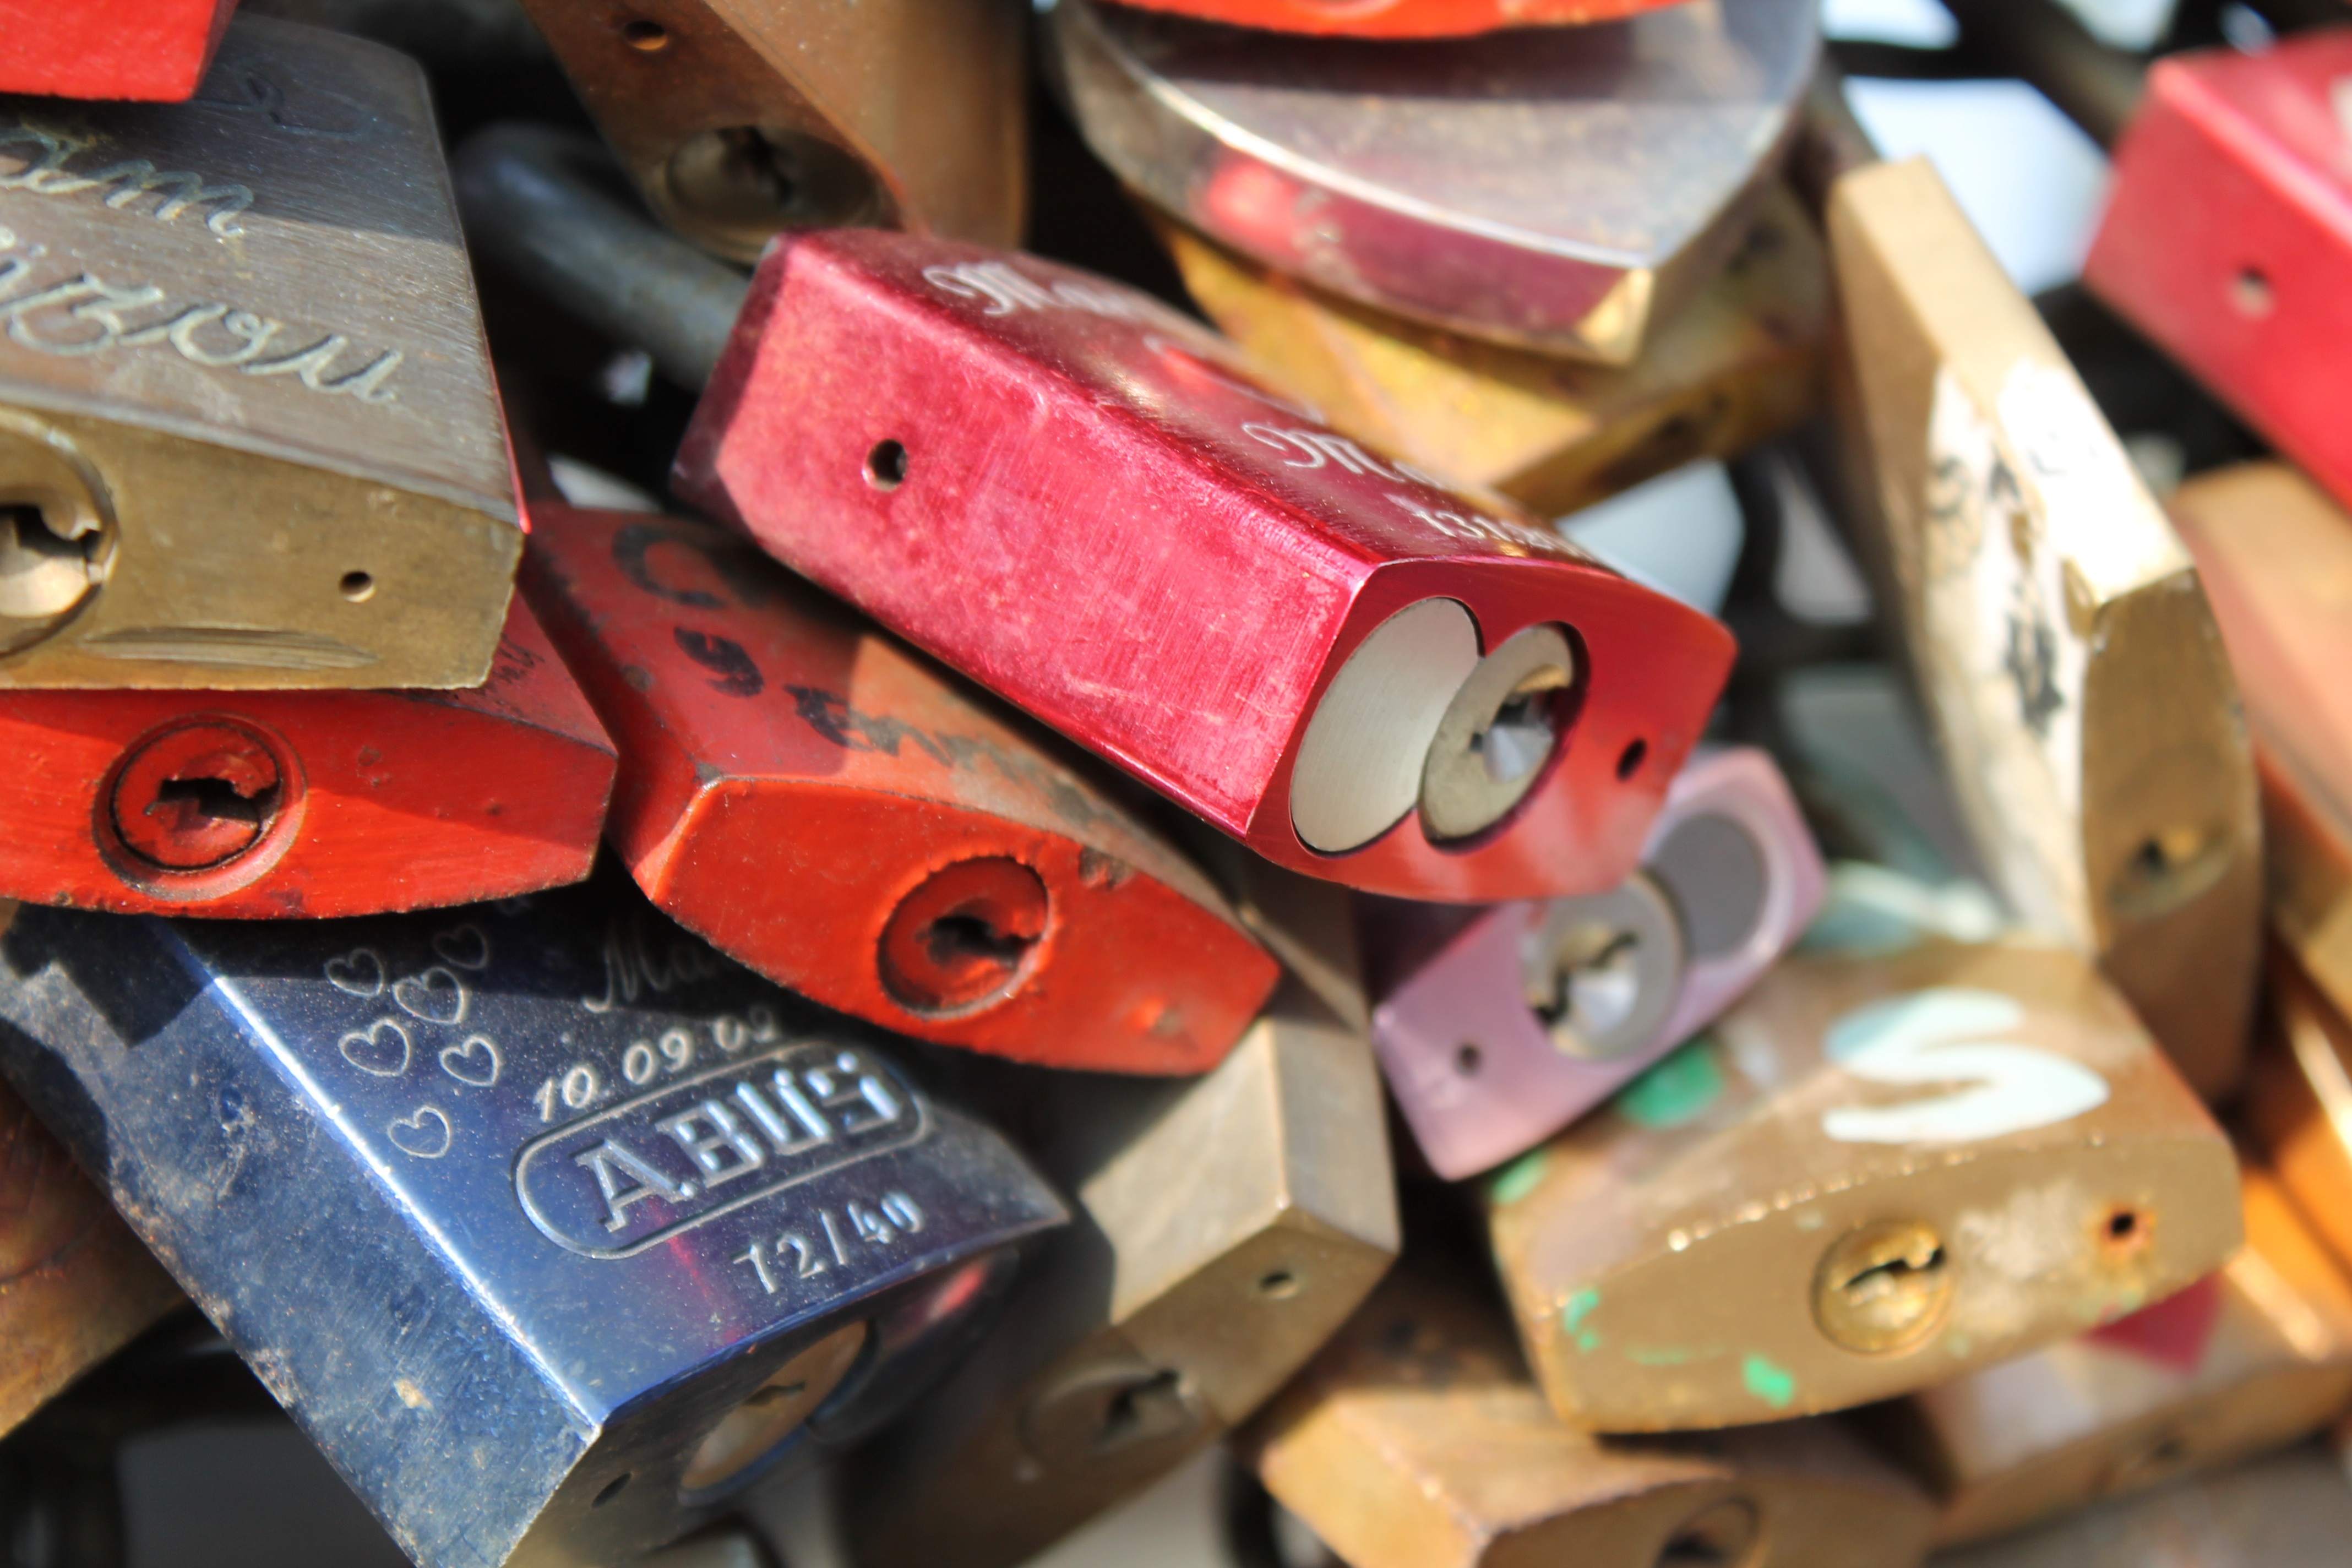
bridge, building, love, red, color, key, metal, engagement, cologne, castles, marry, valentine's day, railway bridge, hohenzollern bridge, steel structure, firearm, liebesbeweis, love locks